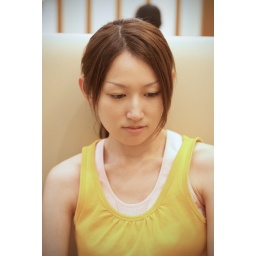
Japanese girl in yellow top gazes downward